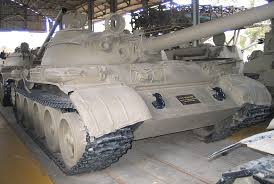
Label: Tank